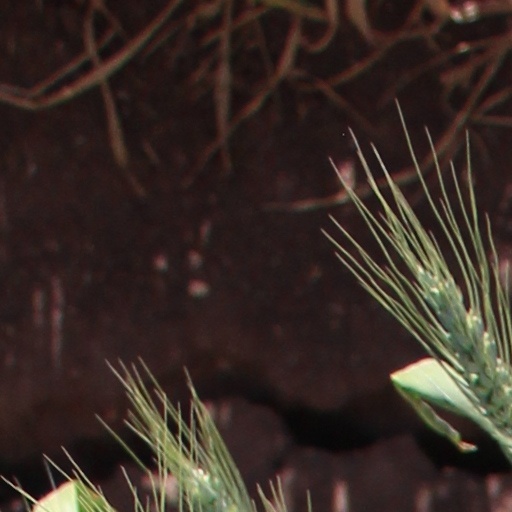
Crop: wheat